Belk Hudson Lofts

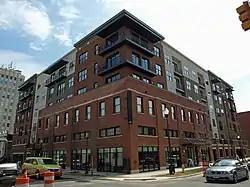
The building in March 2013

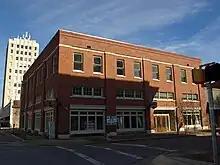
In 2009, before the reconstruction

Belk Hudson Lofts (also known as Fowler's Department Store or the Lowe-Kilgore Building) is an apartment building in Huntsville, Alabama. Originally two buildings, the first was built on the corner of Washington Street and Holmes Avenue in 1930 to house Fowler's Department Store, one of several department stores on Washington Street (including Dunnavant's and Kress). The second building, adjacent to the first along Holmes, was constructed in 1936 as a farm supply store. Fowler's went bankrupt in 1938, and Belk Husdon purchased the corner building in 1940. Beginning in 1944, they also leased the Holmes building, and the two were joined. After Belk Husdon left the downtown area, the building was renovated into offices in the 1980s. The one-story Holmes building was occupied by Olde Towne Brewing Company from 2004 until 2007, when the building was destroyed by fire. In the 2010s, the corner building was reconstructed into a loft apartment building, with the original façade kept largely intact.